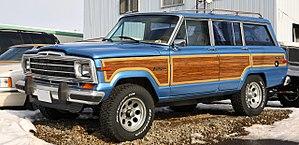
La dénomination Jeep Wagoneer concerne plusieurs modèles de SUV du constructeur automobile américain Jeep.